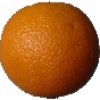
Label: orange